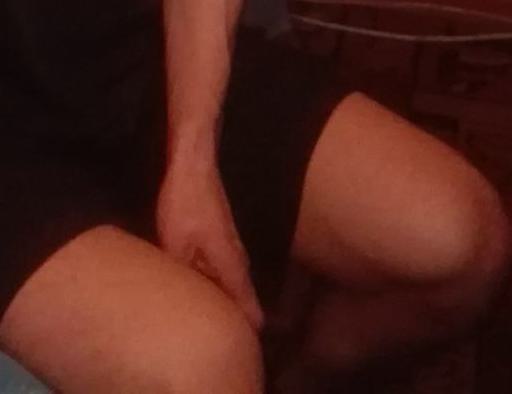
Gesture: no_gesture